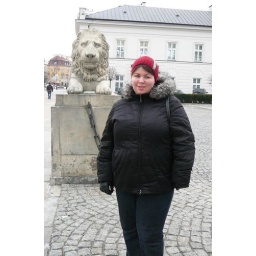
11/26/08 Government building guarded by stone lions.